Sacha Boey

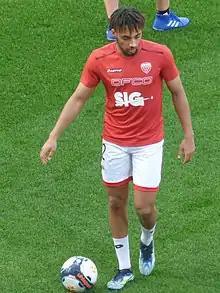
Boey in 2021

Sacha Boey (born 13 September 2000) is a French professional footballer who plays as a right-back for Bundesliga club Bayern Munich.